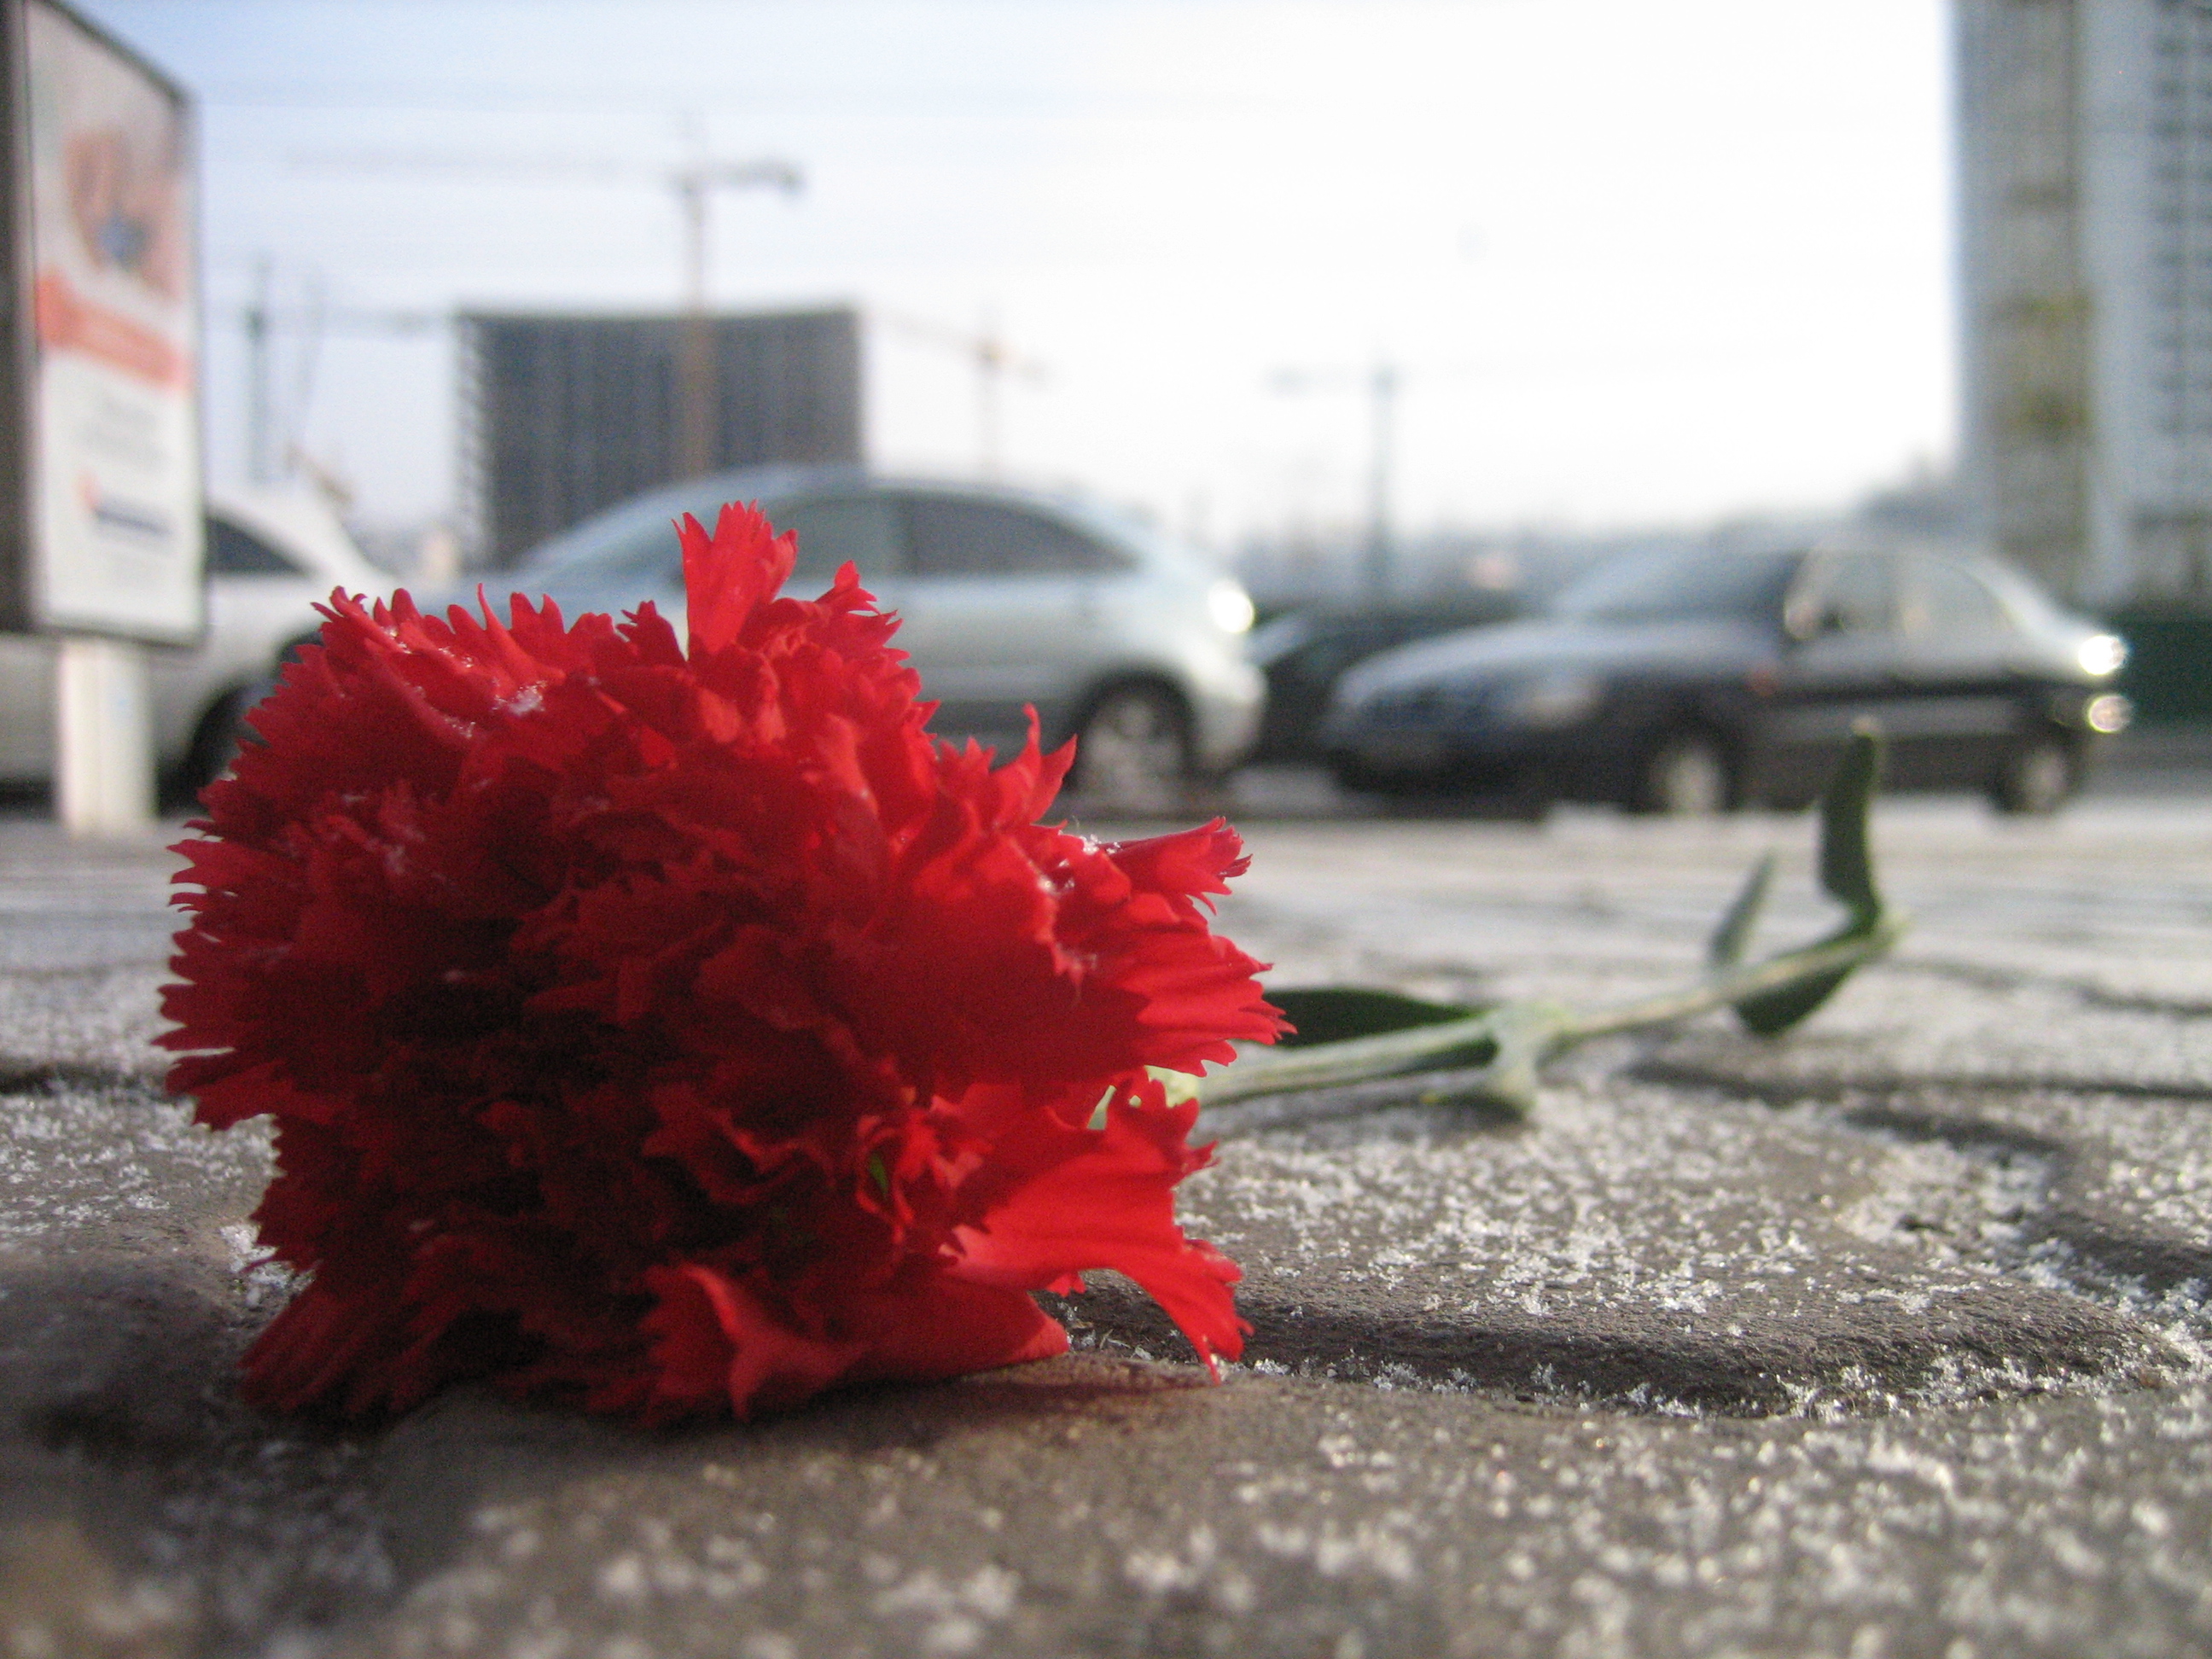
red, flower, snow, winter, city, cold, cars, road, plant, sky, spring, flowering plant, petal, pink family, carnation, tree